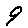
Label: 9